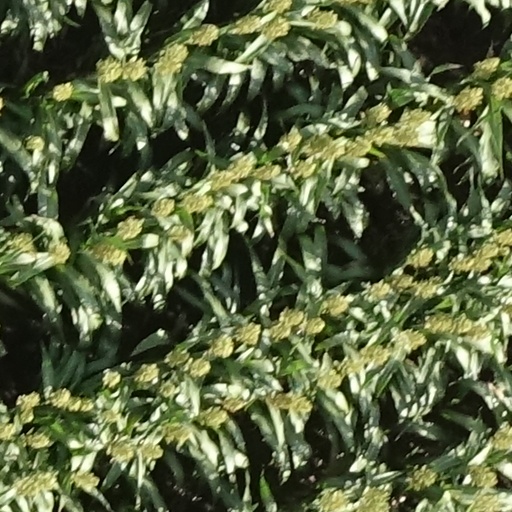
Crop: sorghum